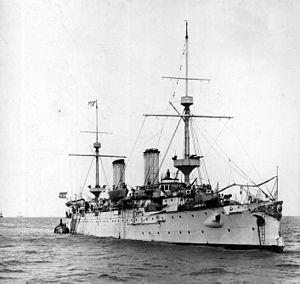
L'ARA Buenos Aires est un croiseur protégé construit en Angleterre, acheté par la Marine argentine. Lancé en 1895, il entre en service dans la Marine argentine en 1896 et est rayé des listes en 1932.